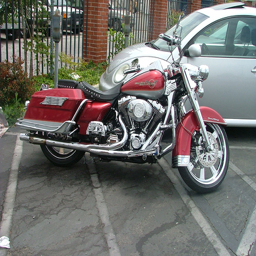
A red motorcycle parked in a loading spot.
A very nice looking motorcycle parked in a lot by a car.
a red motorcycle parked next to a car
A motorcycle is parked in a parking lot.
A red motorcycle is parked by a car.